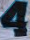
Number: 4